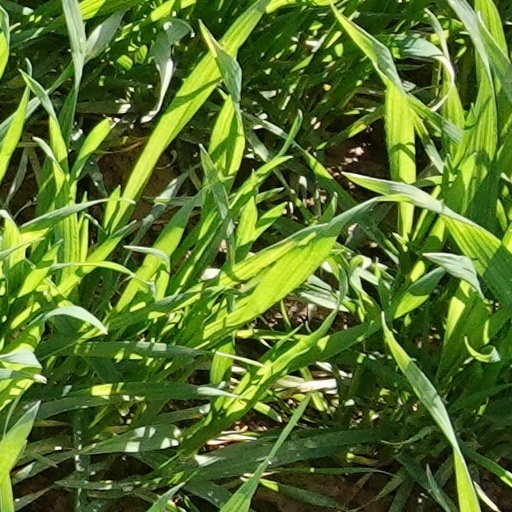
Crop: wheat